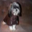
Label: dog